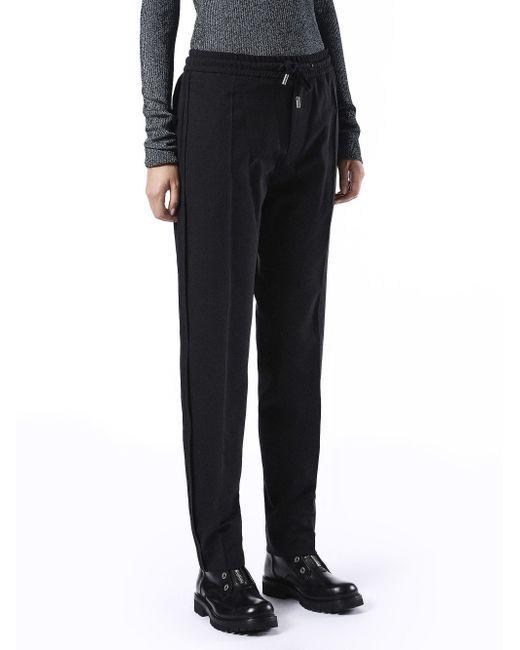
Graues Langarm-Sweat-Shirt mit schwarzer Wollhose für Damen, schwarze Stiefel